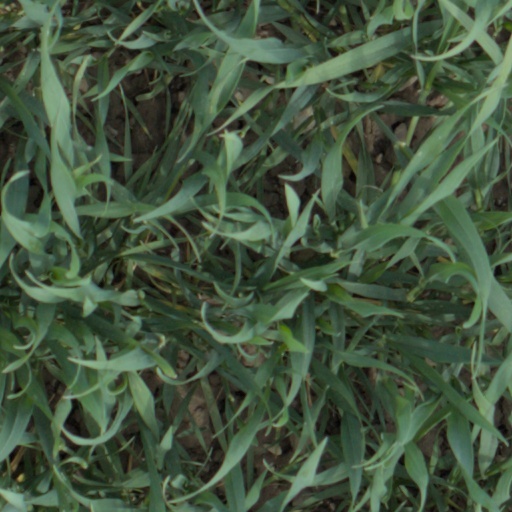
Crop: wheat